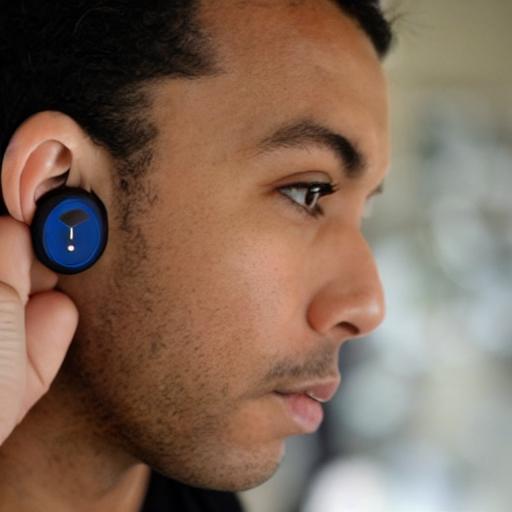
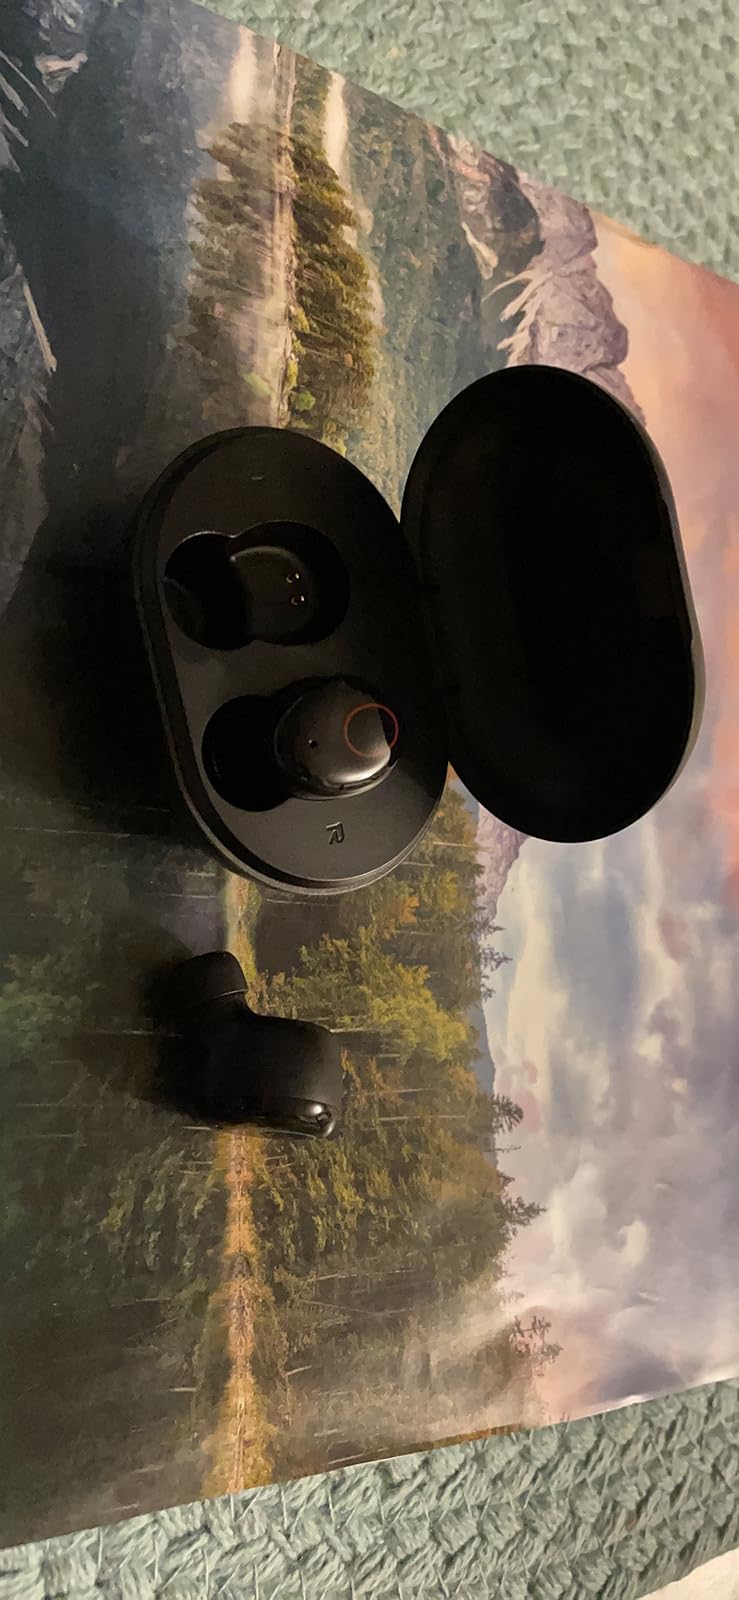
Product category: earbuds
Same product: no